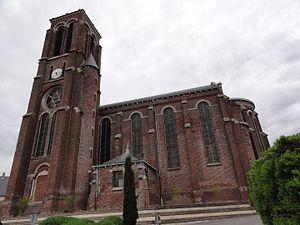
Couvron-et-Aumencourt est une commune française située dans le département de l'Aisne, en région Hauts-de-France.